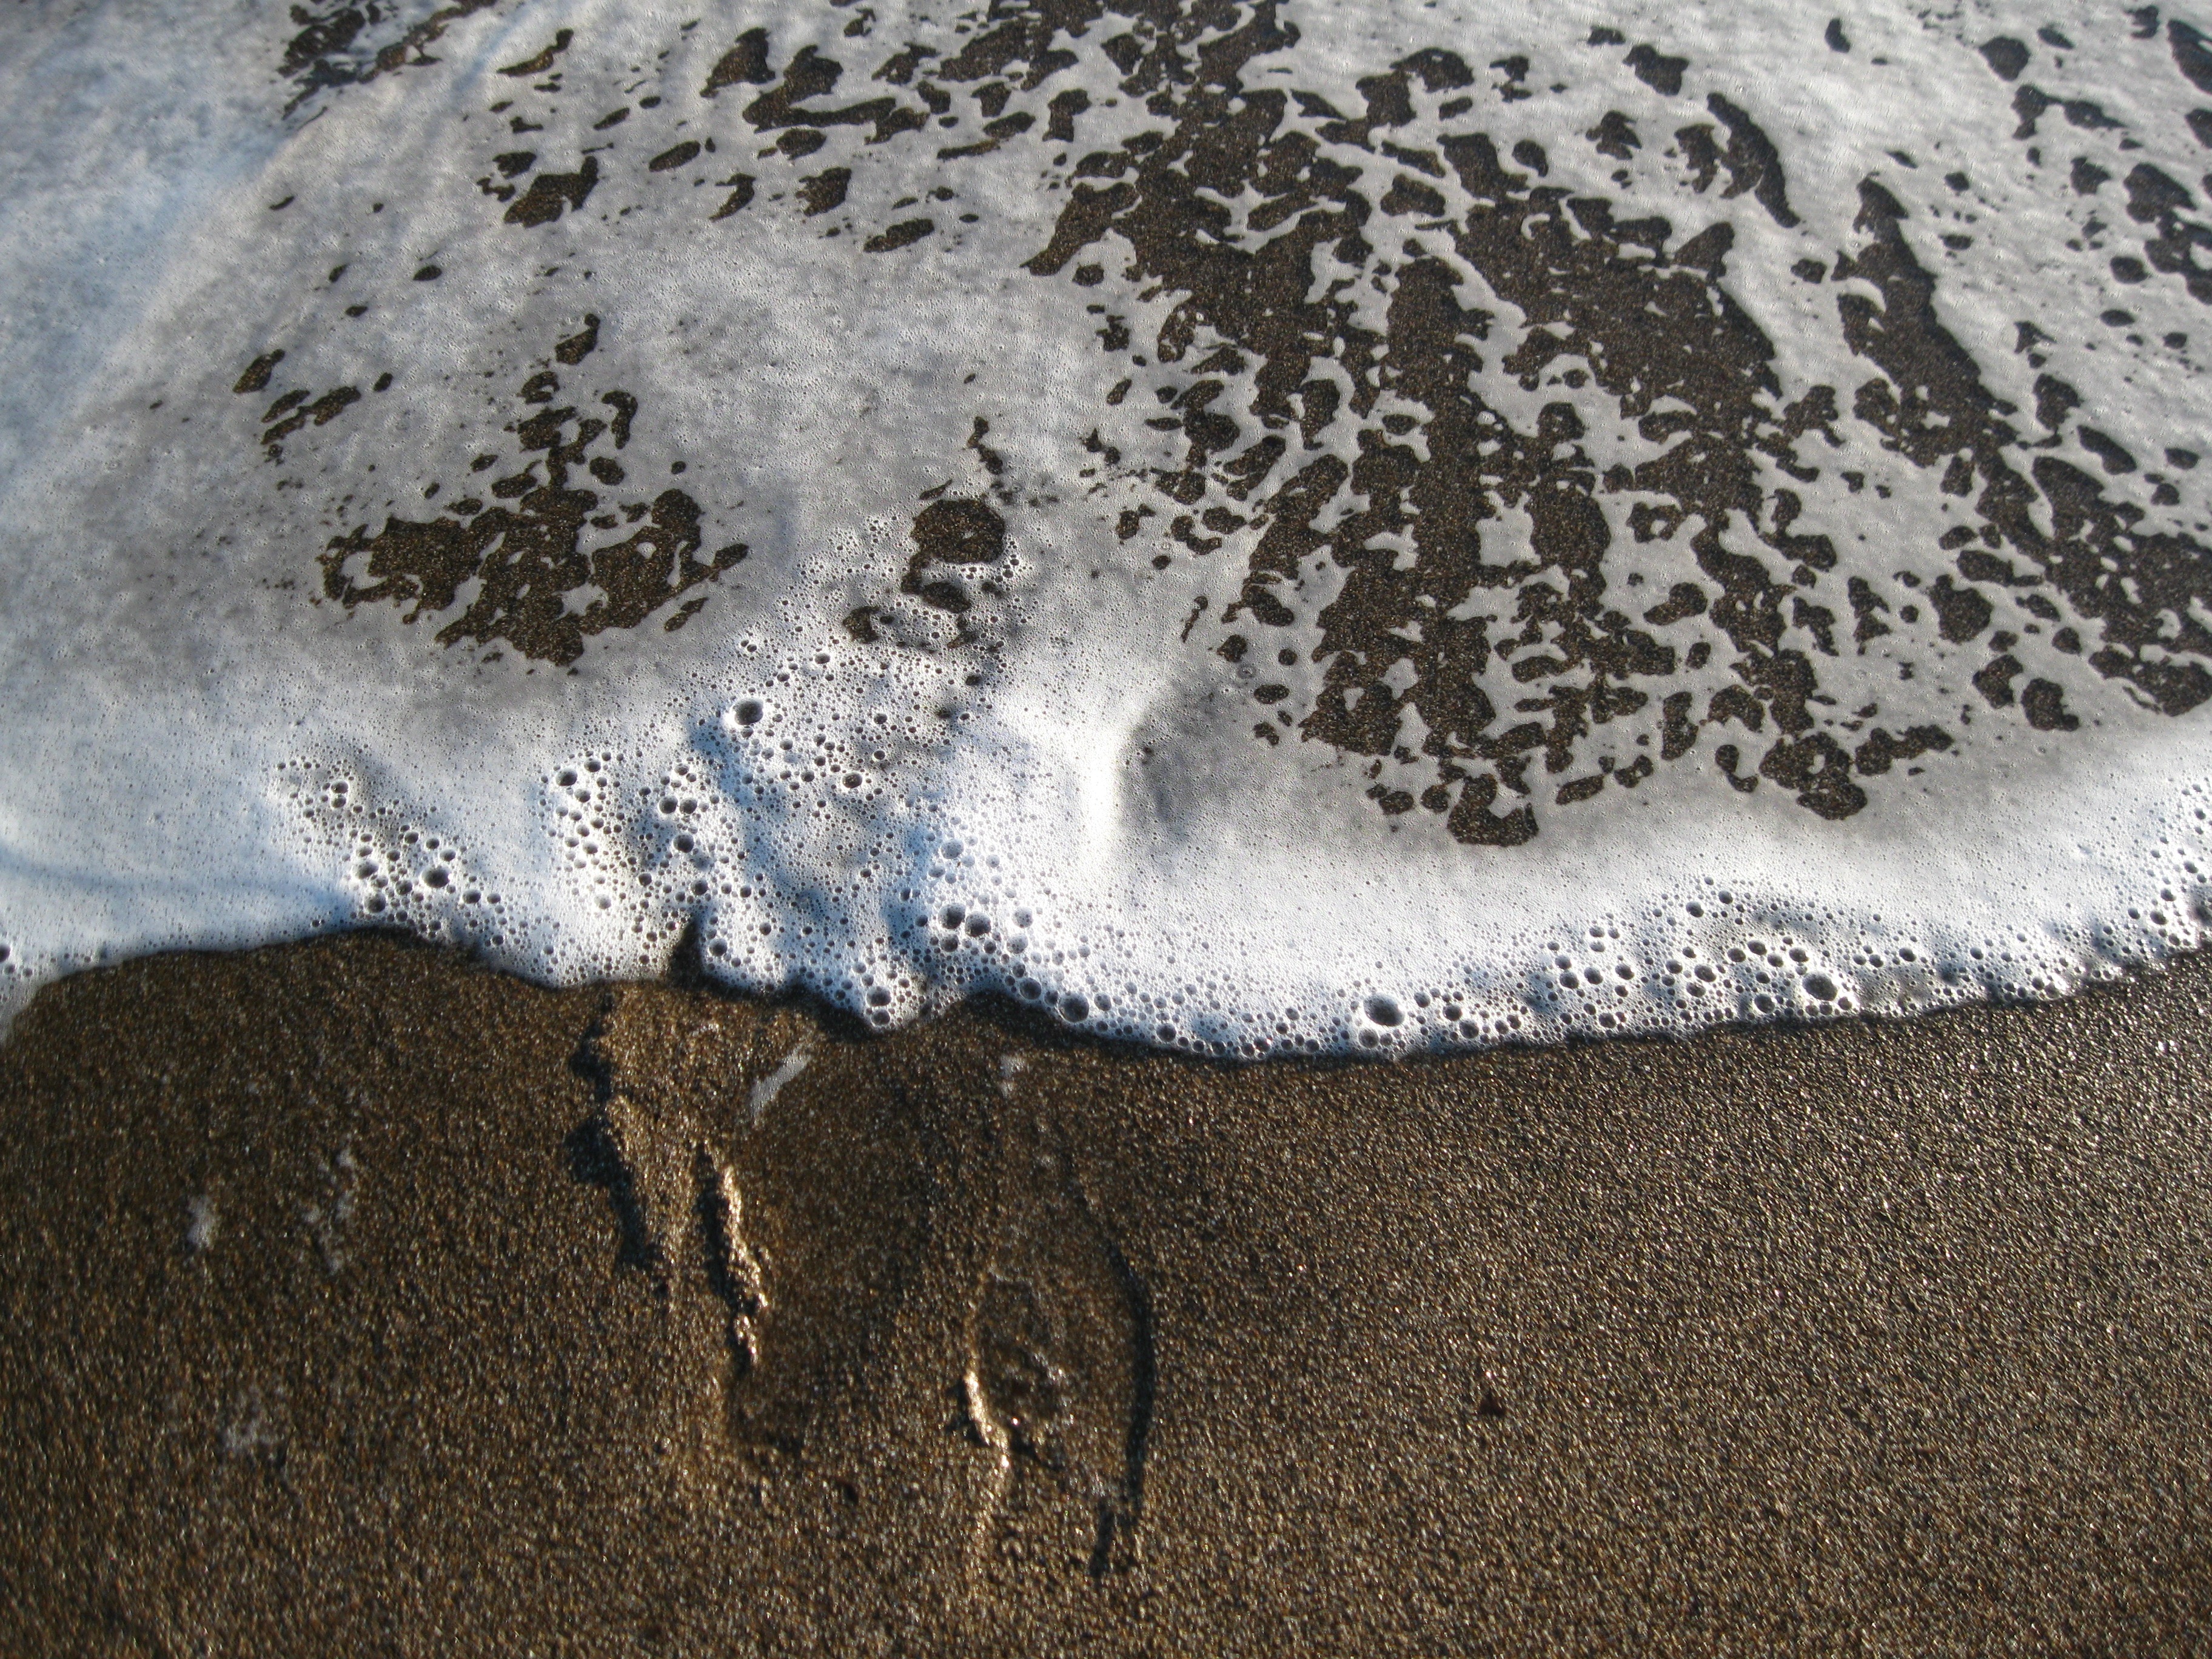
sand, snow, winter, wave, asphalt, ice, surf, soil, material, footprints, geological phenomenon